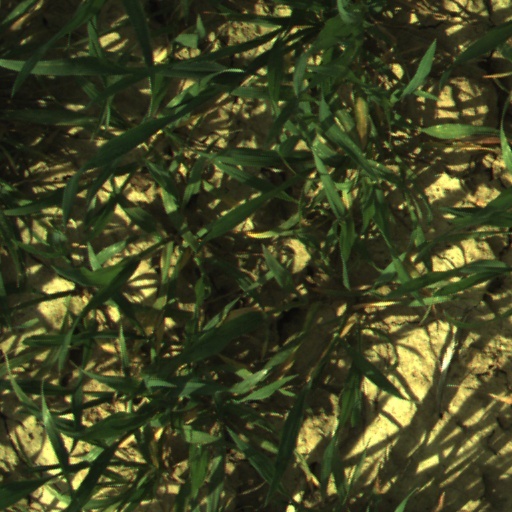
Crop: wheat